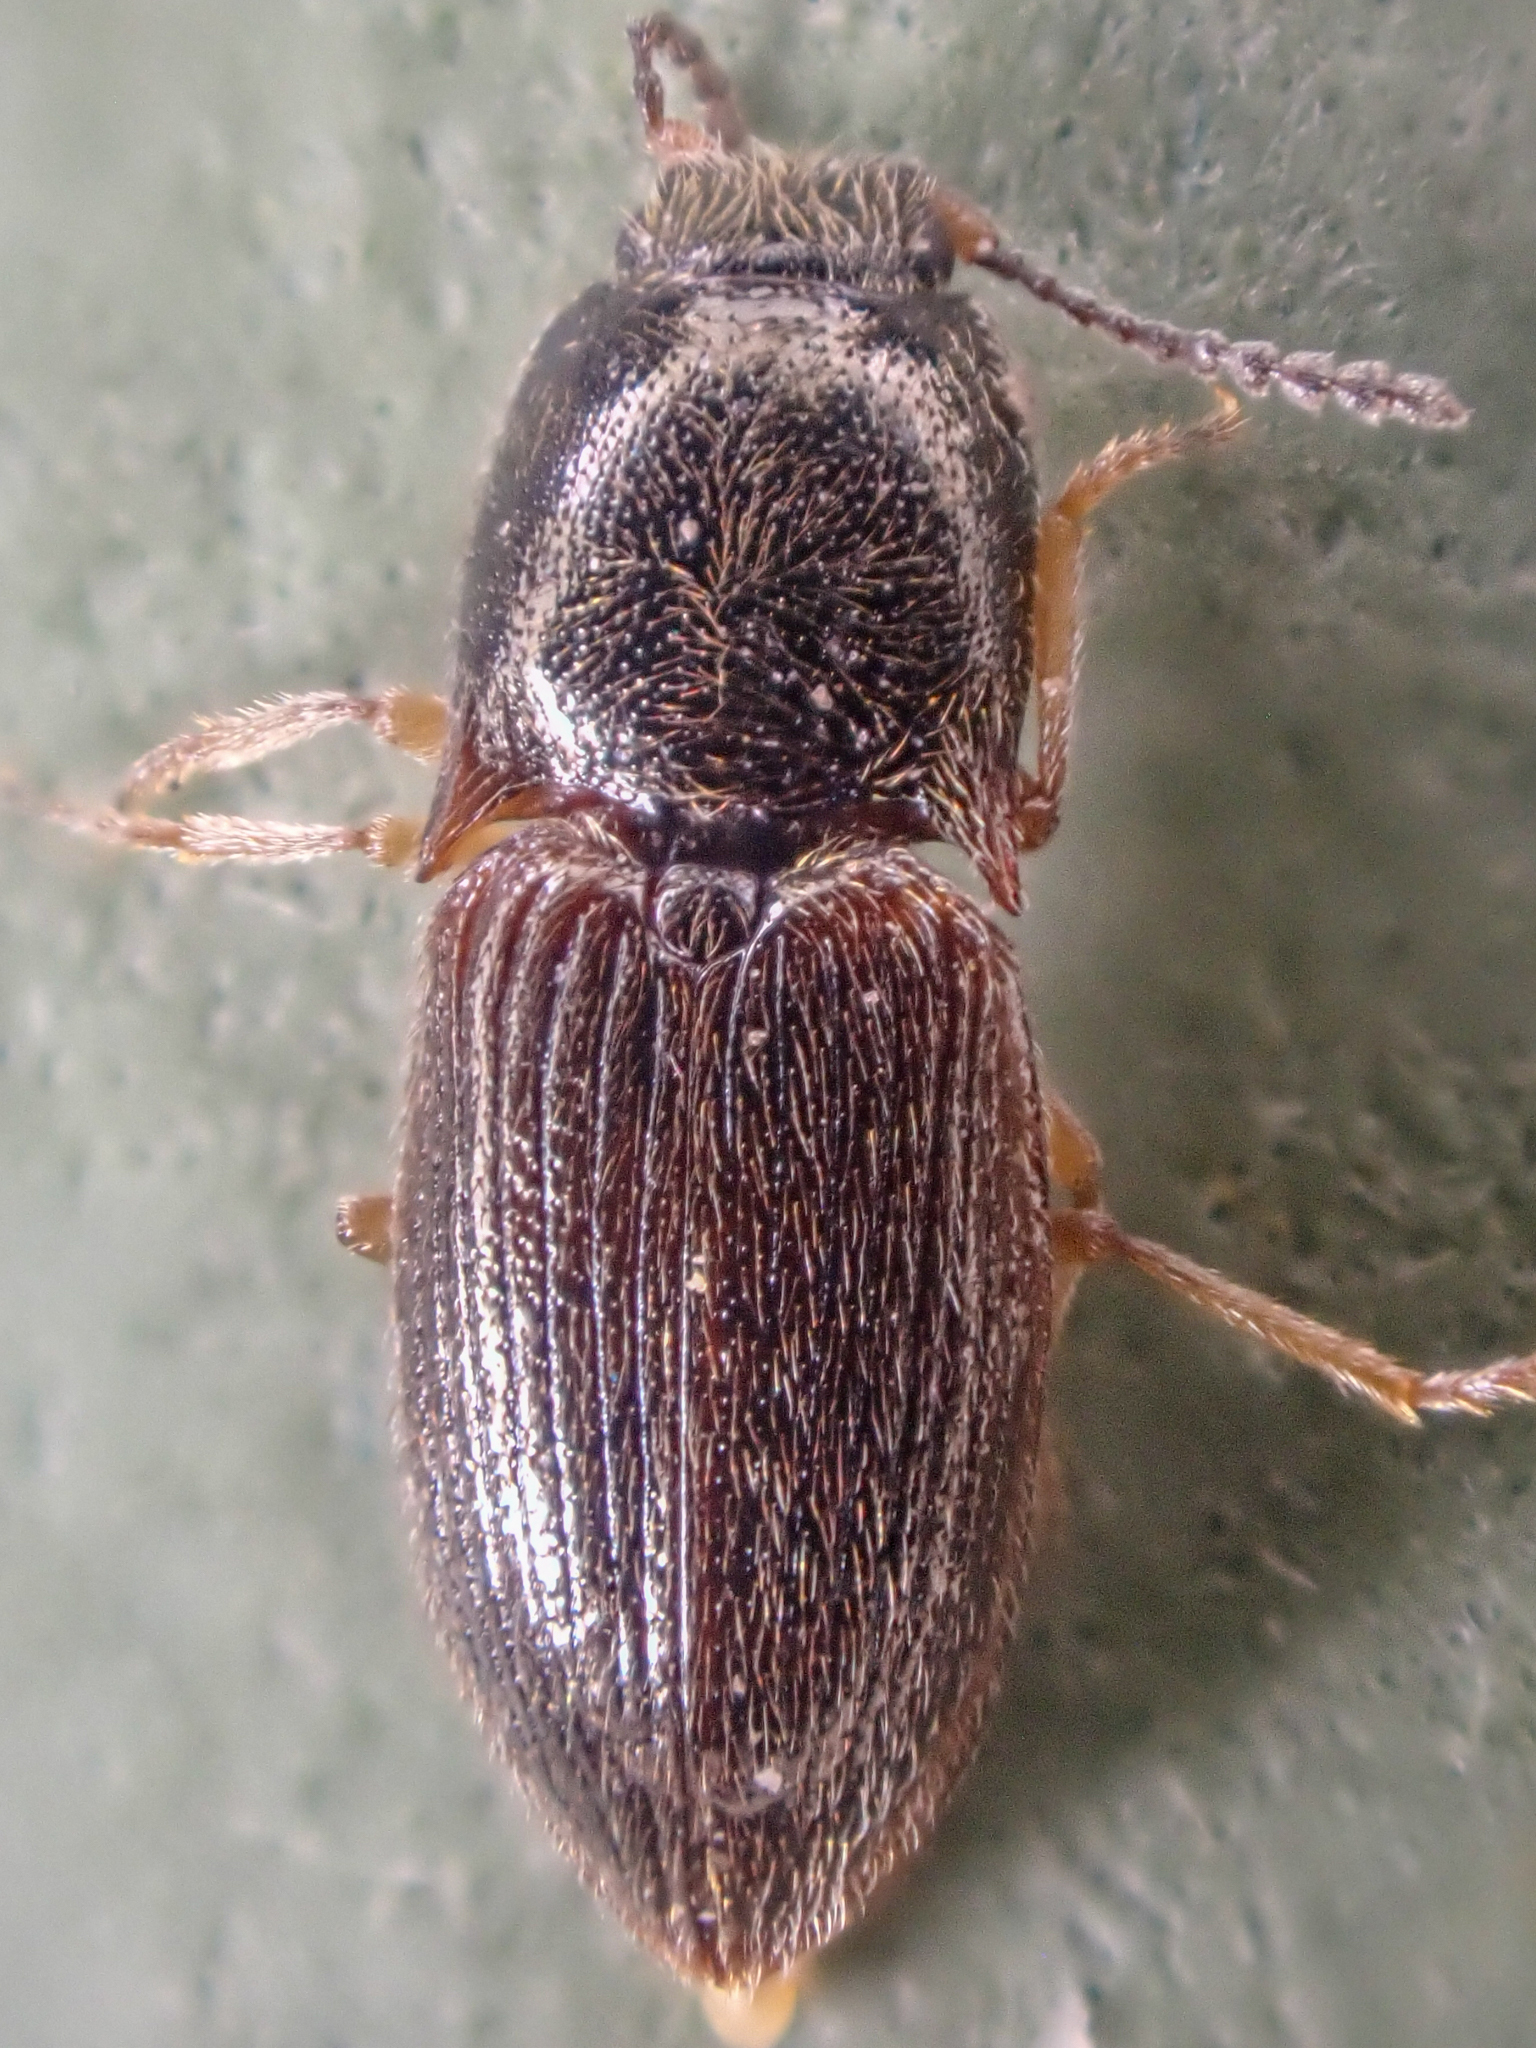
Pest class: clickbeetles_wireworms